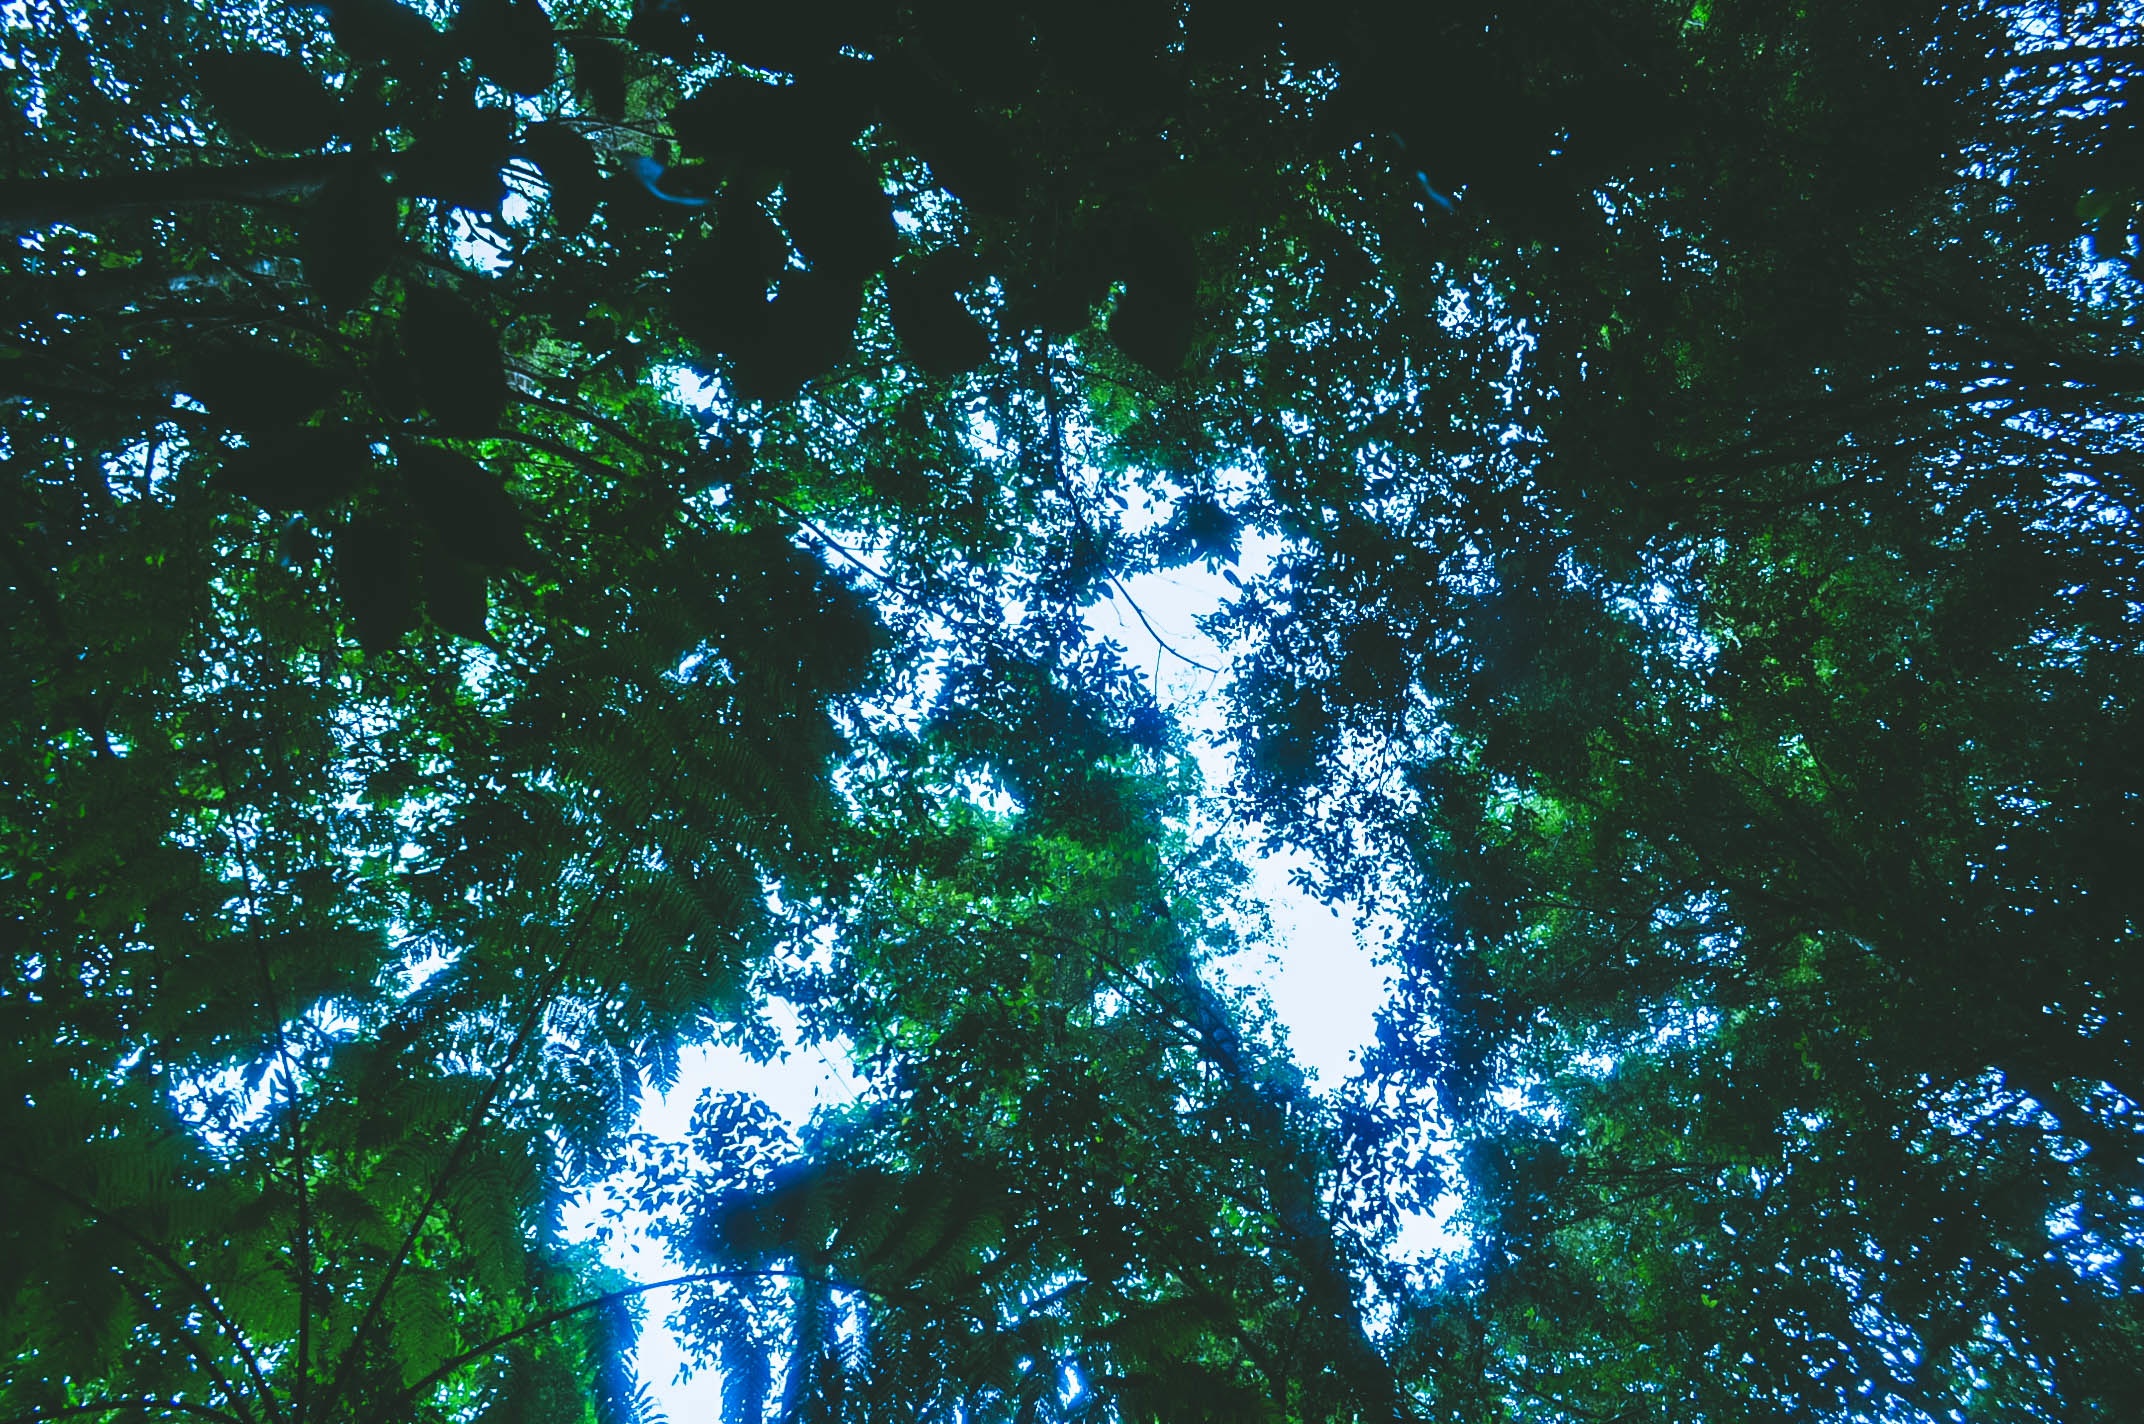
tree, nature, forest, grass, branch, light, plant, sky, night, sunlight, leaf, flower, green, reflection, woodland, habitat, woody plant